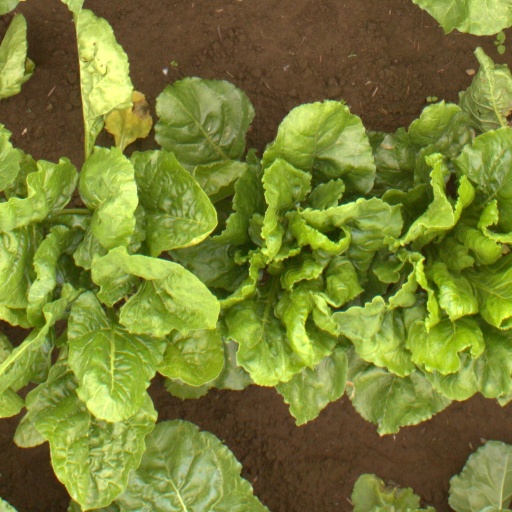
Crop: sugar beet